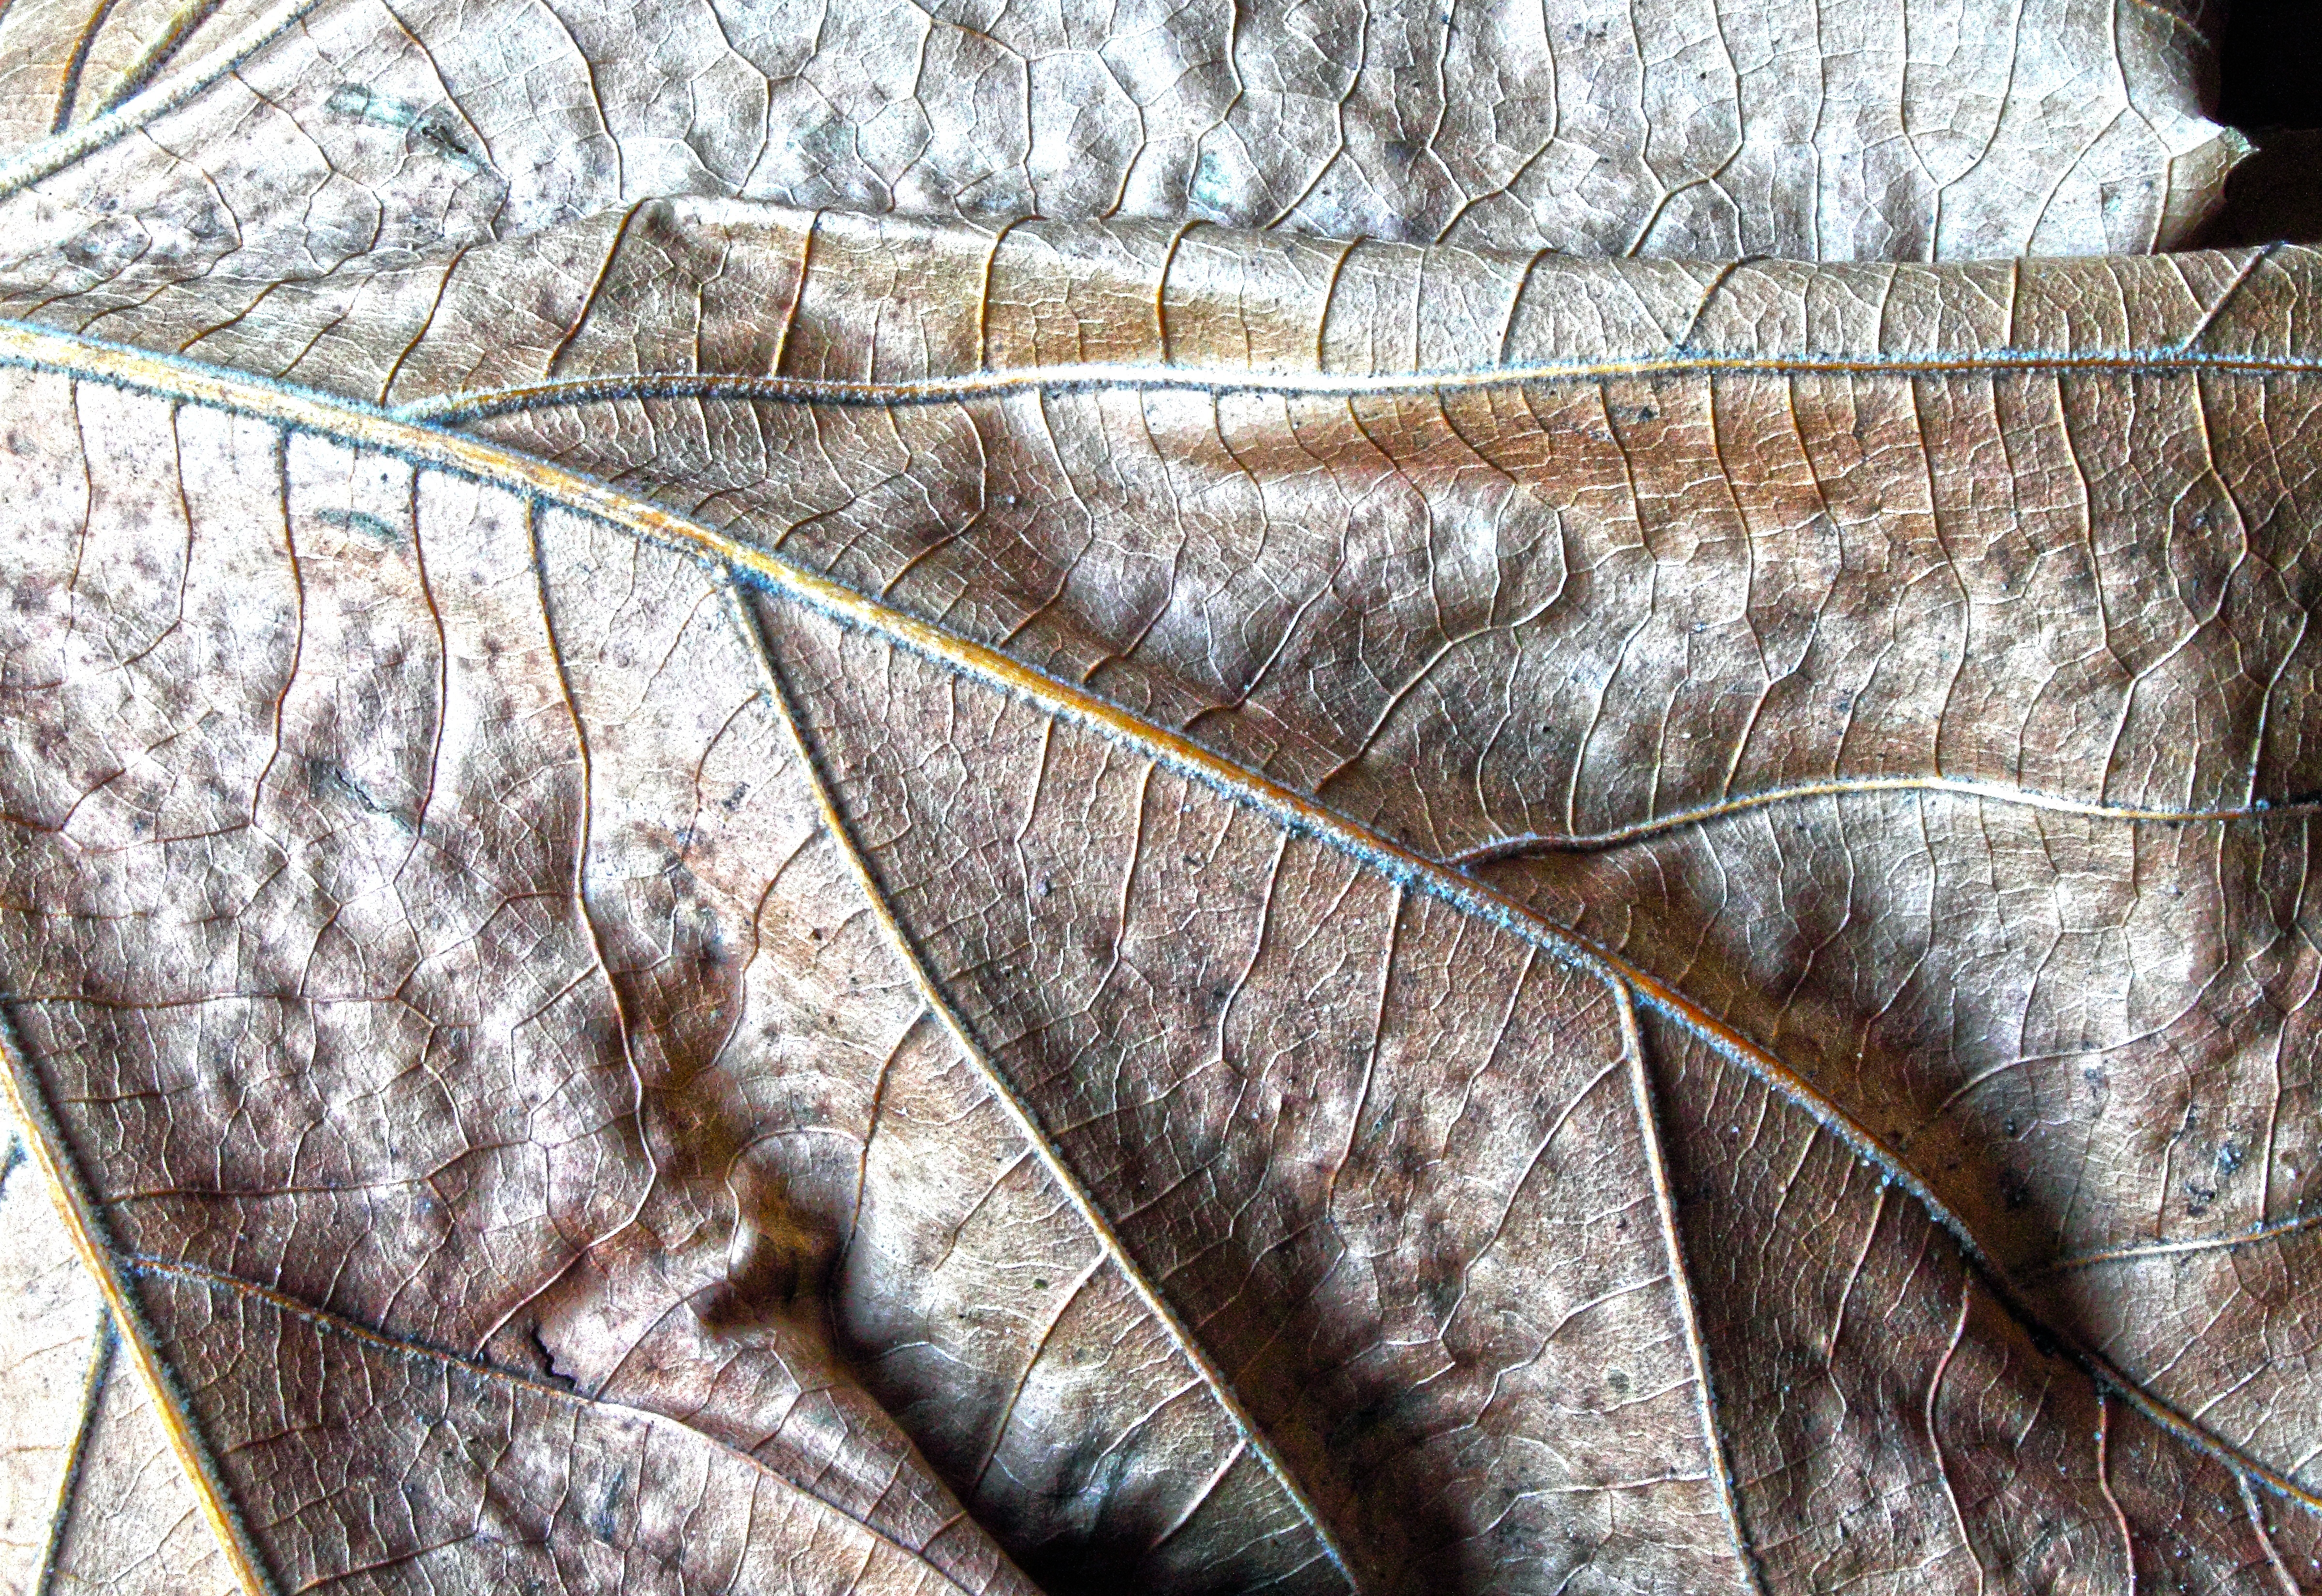
nature, forest, wing, wood, leaf, dry, natural, autumn, art, geology, carving